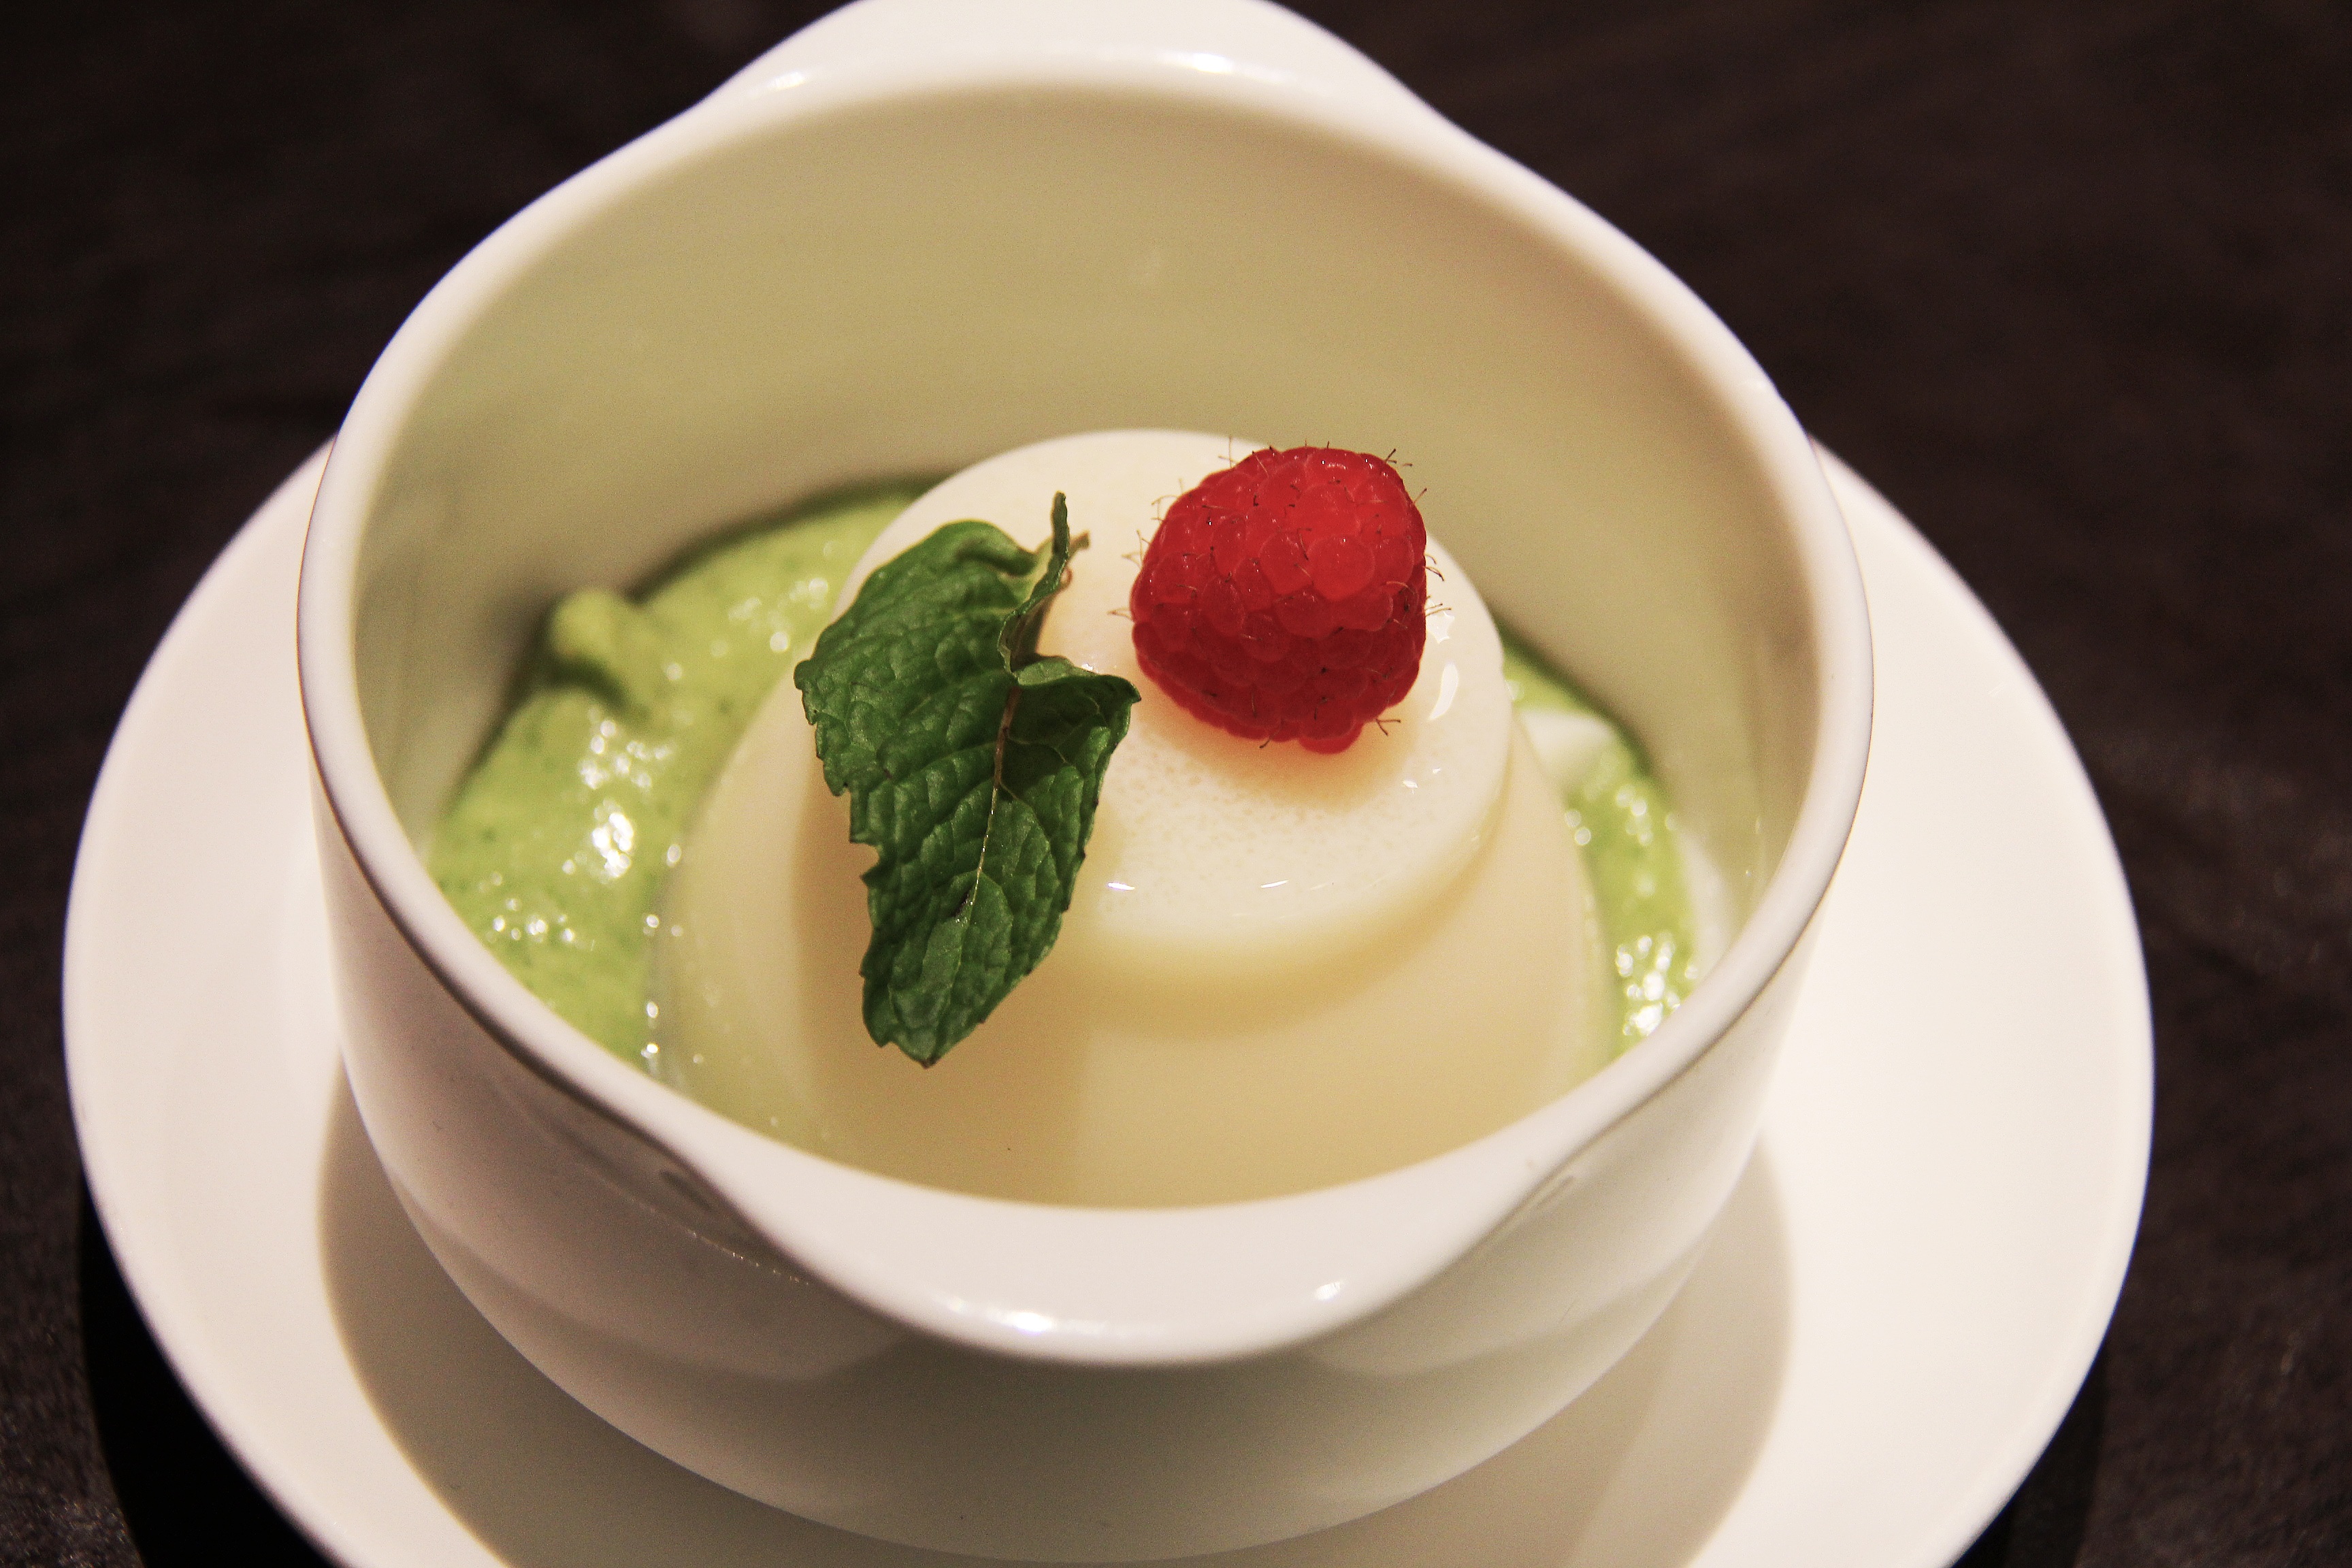
raspberry, leaf, restaurant, bowl, dish, meal, food, produce, plate, avocado, breakfast, dessert, cuisine, almond, vegetarian, singapore, yummy